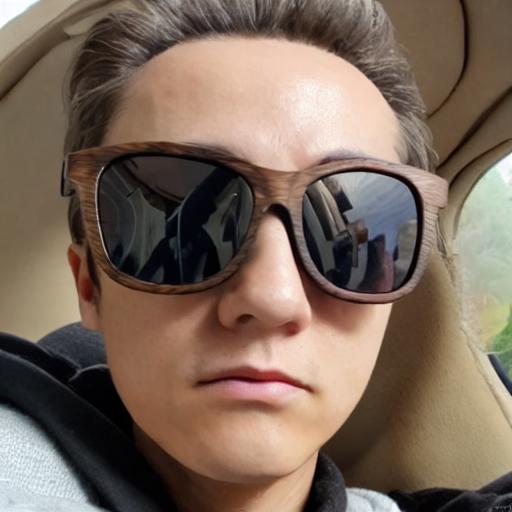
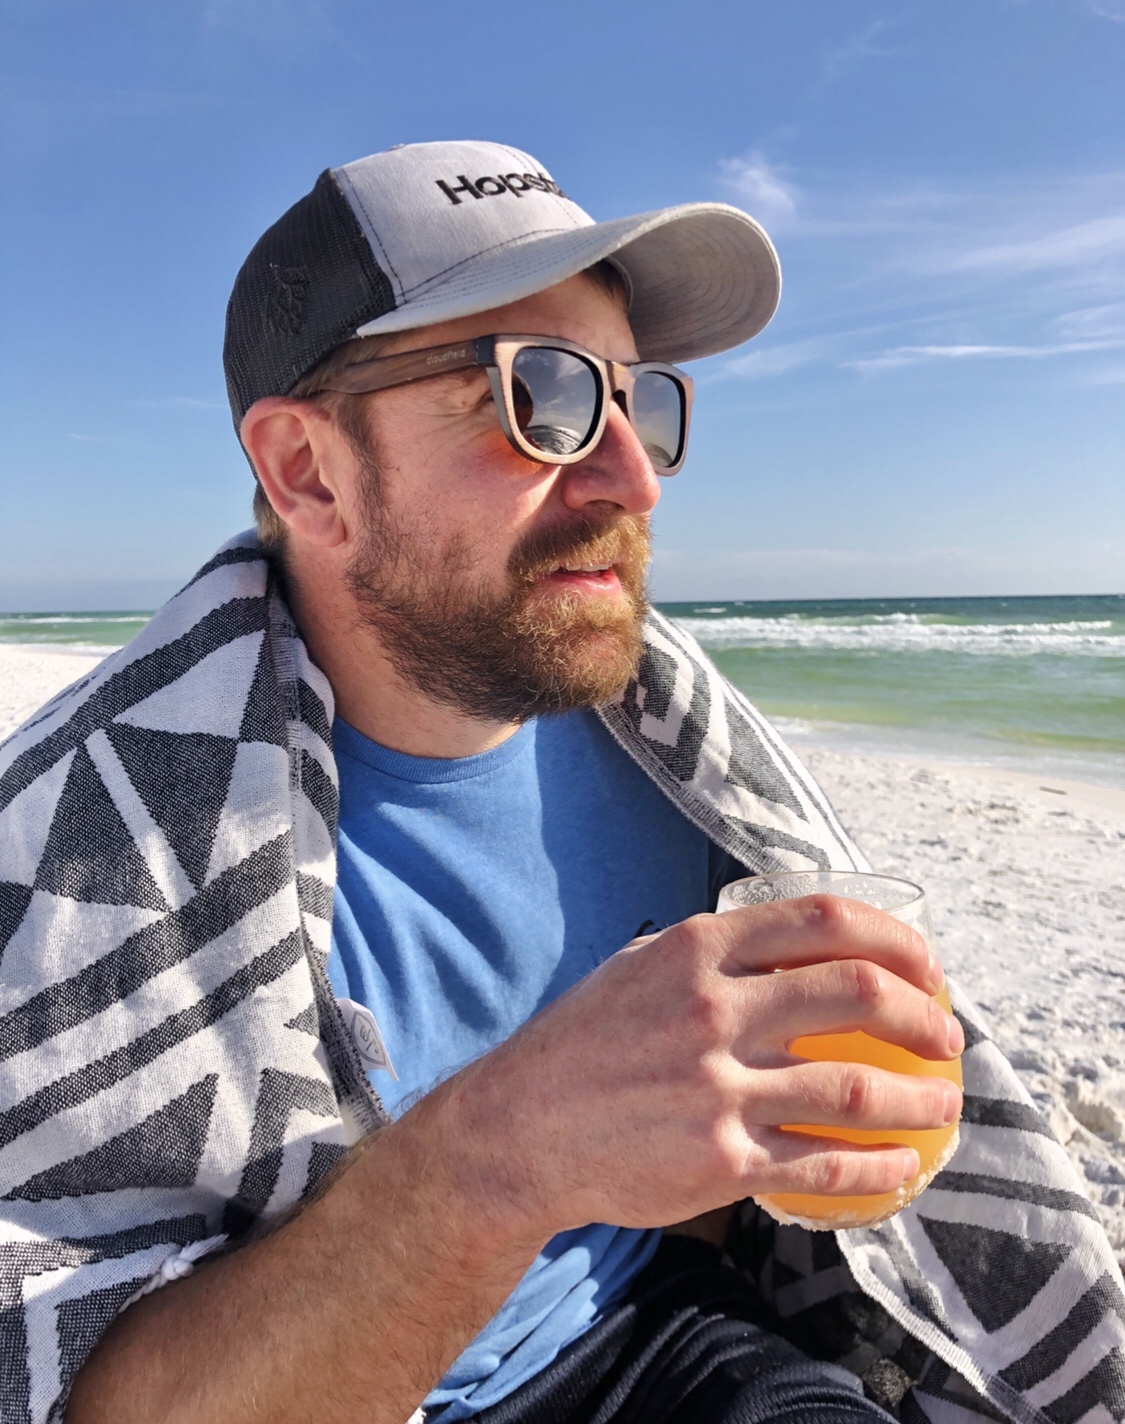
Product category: accessories_sunglasses
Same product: no